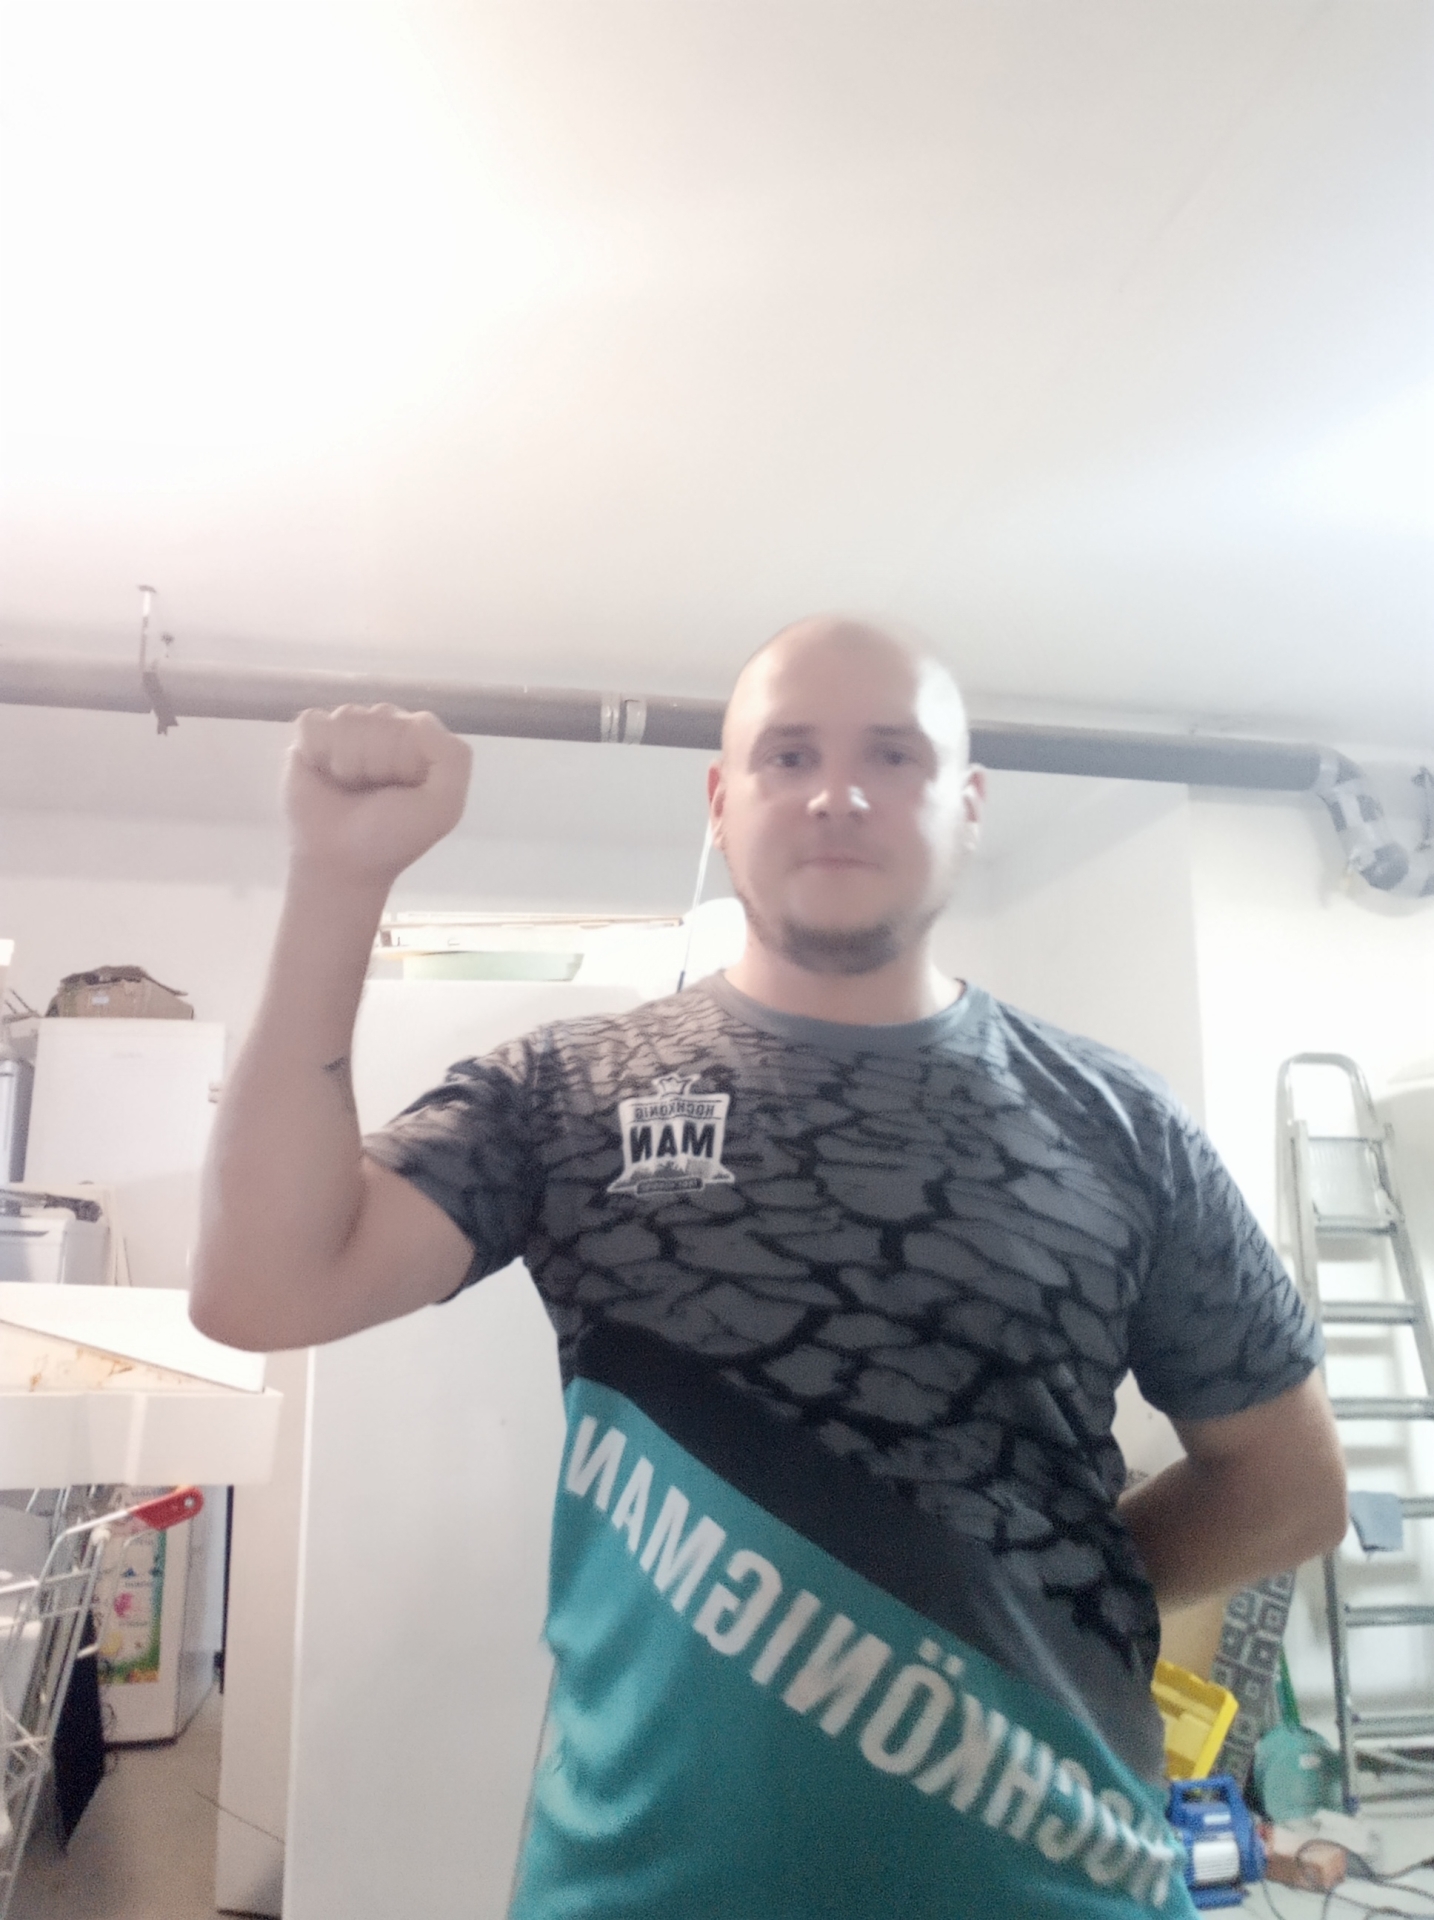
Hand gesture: fist